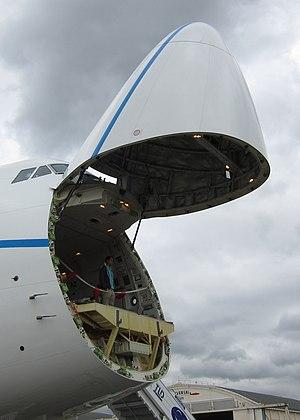
La porte avant de l’appareil long-courrier Boeing 747-8F, montrée ouverte lors de l’exposition du Bourget 2011. La porte cargo avant de la soute, également ouverte, est visible en bas à gauche de la photo.